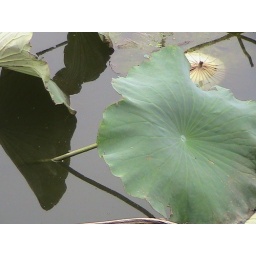
Reflection of the plant in the water below